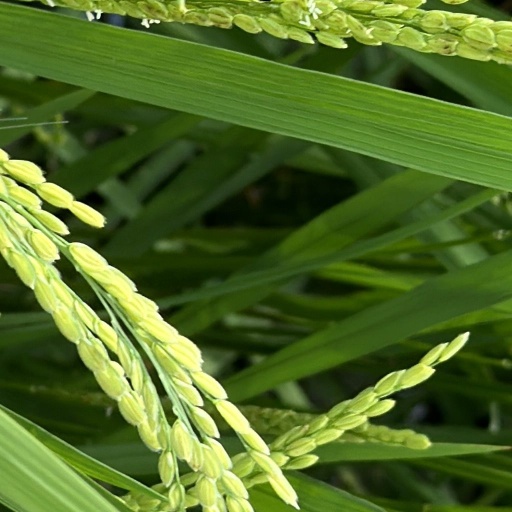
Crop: rice